Italian Tripolitania

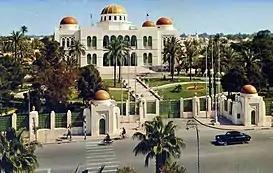
The Royal Palace of Tripoli, designed by Italian colonial architect Meraviglia-Mantegazza in 1924.

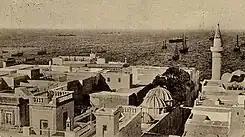
Medina quarter of Tripoli in 1920s

At the end of World War I, the Ottoman Empire signed an armistice agreement in which they ceded their claims over Libya to Italy. Italy however was facing serious economic, social, and political problems domestically, and was not prepared to re-launch its military activities in Libya. It issued statutes known as the "Legge Fondamentale" with both the Tripolitanian Republic in June 1919 and Cyrenaica in October 1919. These brought about a compromise by which all Libyans were accorded the right to a joint Libyan-Italian citizenship while each province was to have its own parliament and governing council. The Senussi were largely happy with this arrangement and Idris visited Rome as part of the celebrations to mark the promulgation of the settlement.